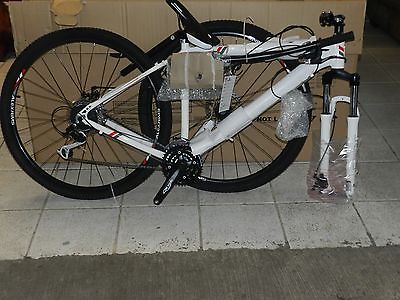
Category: bicycle